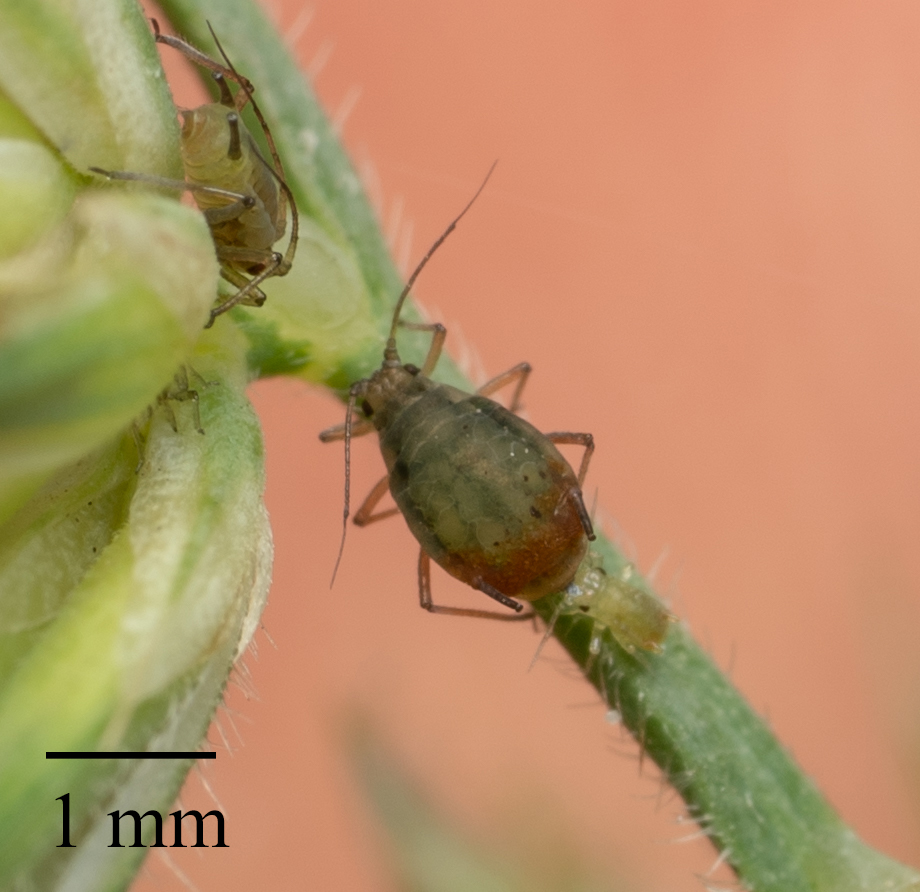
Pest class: bird_cherry_oat_aphid